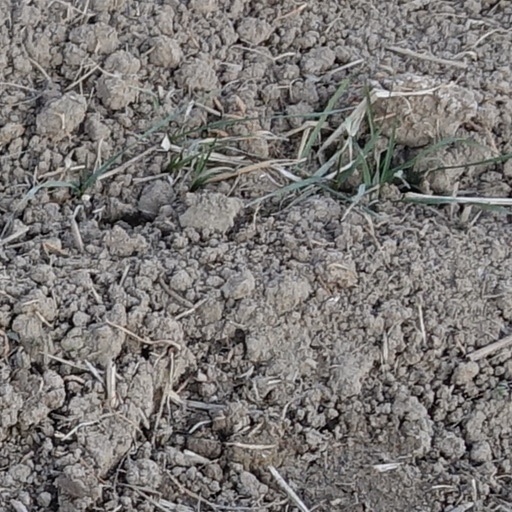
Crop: wheat